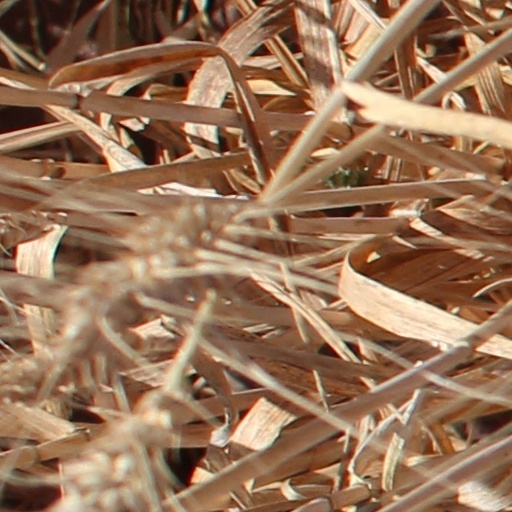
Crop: wheat